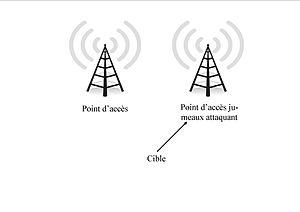
EvilTwinWireless
La sécurité logicielle des téléphones intelligents est devenue une préoccupation de plus en plus importante de l'informatique liée à la téléphonie mobile. Elle est particulièrement préoccupante car elle concerne la sécurité des informations personnelles disponibles au sein des smartphones.